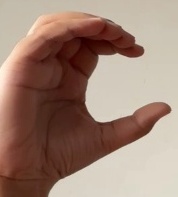
ASL sign: C